Children at Risk

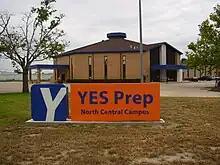
YES Prep North Central, a charter school based in Houston

Using a combination of research, analysis, and public policy, the Public Education team at Children At Risk works to raise awareness about underperforming charter schools in Houston. While Children At Risk has recognized charter schools like KIPP and YES Prep among the top ten public schools in the city of Houston, clusters of low-performing charters are consistently found at the bottom of the annual public school rankings.